Es erhub sich ein Streit, BWV 19

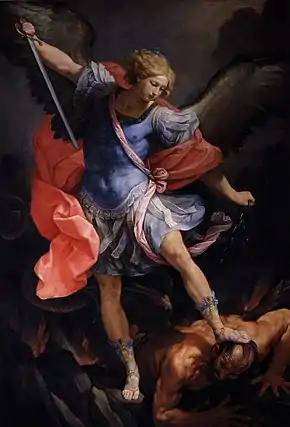
"Michael, the archangel," by Guido Reni, Santa Maria della Concezione, Rome, 1636

(There arose a war), 19, is a church cantata by Johann Sebastian Bach. He composed it in Leipzig in 1726 for the Feast of Saint Michael and first performed it on 29 September 1726. It is the second of his three extant cantatas for this feast.